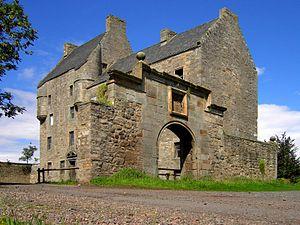
Le château de Midhope est une maison-tour datée du XVIᵉ siècle. Il est situé en Écosse, dans le village de Abercorn à environ 4 kilomètres à l'ouest de South Queensferry, en périphérie d'Édimbourg, et appartient au domaine de Hopetoun House. Ce bâtiment de catégorie A est classé monument historique.
Cette liste recense les principaux châteaux du council area du West Lothian en Écosse.